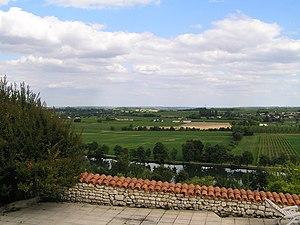
panorama sur la Charente depuis le ""rempart"" de Saint-Simeux"
Saint-Simeux est une commune du Sud-Ouest de la France, située dans le département de la Charente.
Mosnac est une commune du sud-ouest de la France, située dans le département de la Charente.